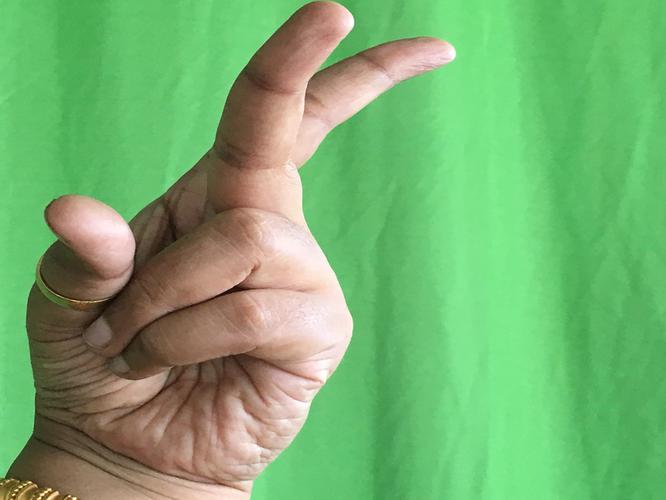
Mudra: Katrimukha
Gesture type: single_hand